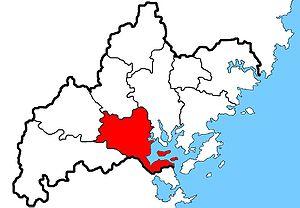
Le district de Jiaocheng est une subdivision administrative de la province du Fujian en Chine. Il est placé sous la juridiction de la ville-préfecture de Ningde.